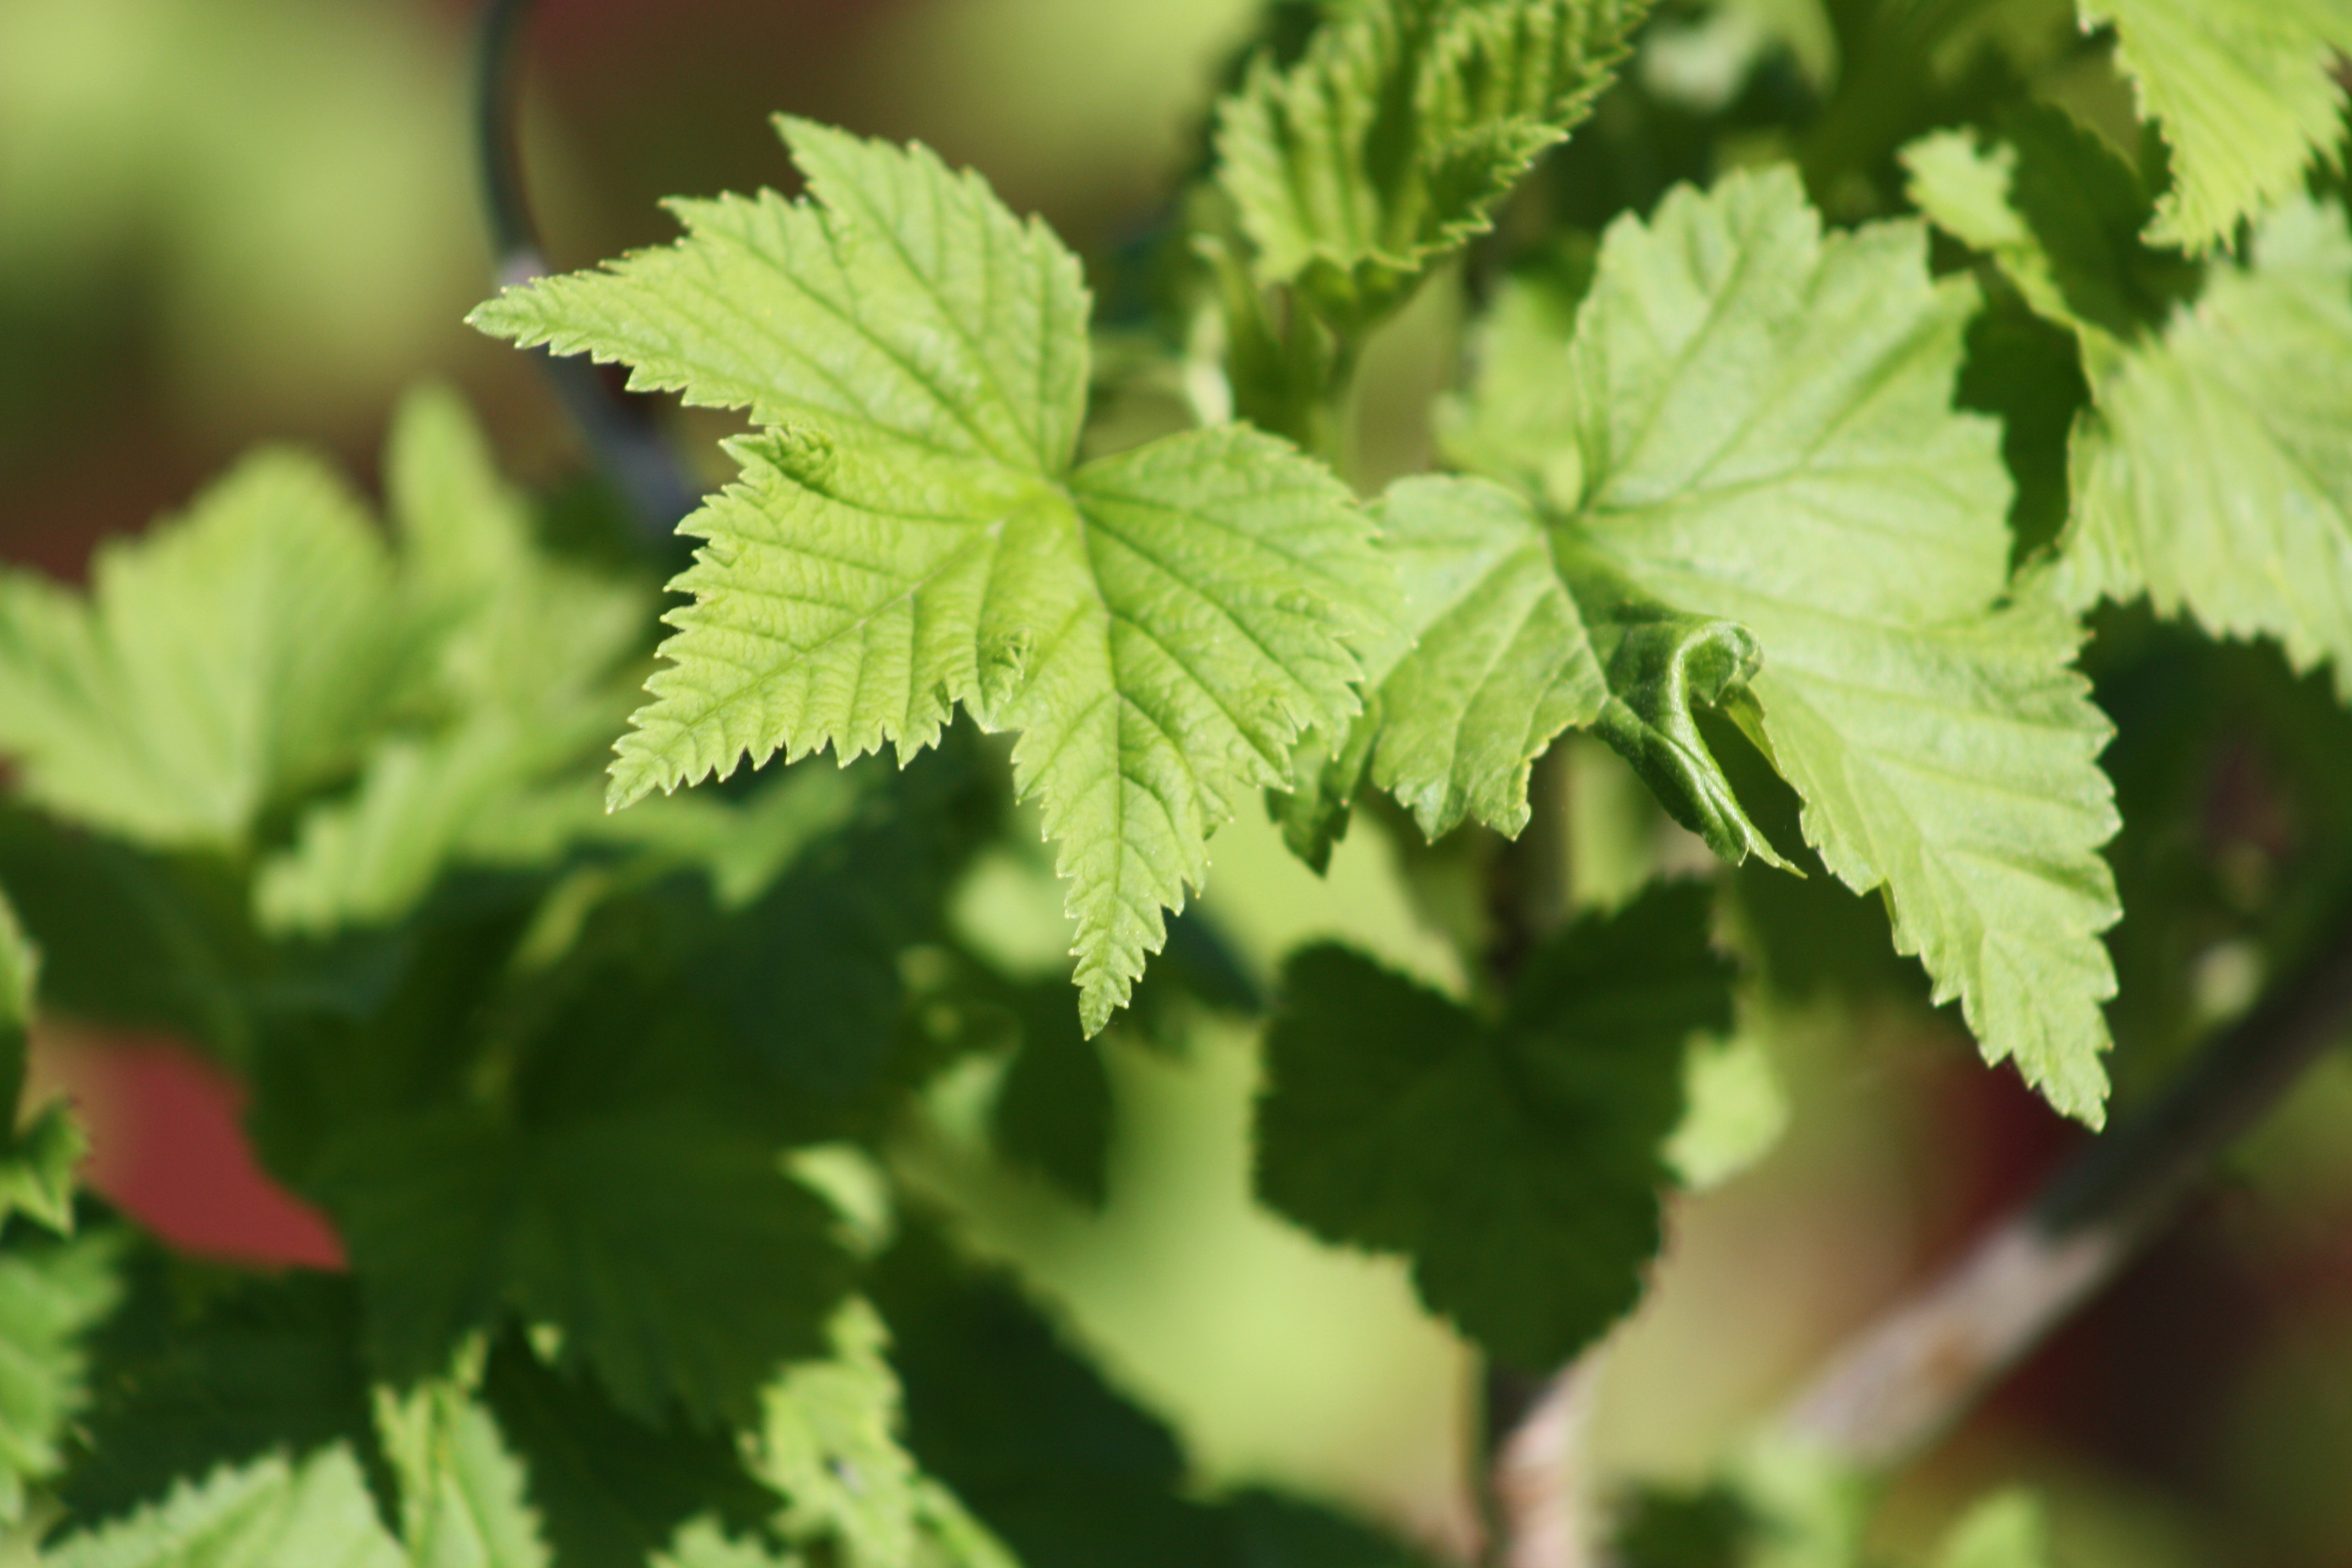
tree, nature, plant, fruit, leaf, flower, food, spring, green, herb, produce, shrub, flowering plant, urtica, grape leaves, garden currant, annual plant, land plant